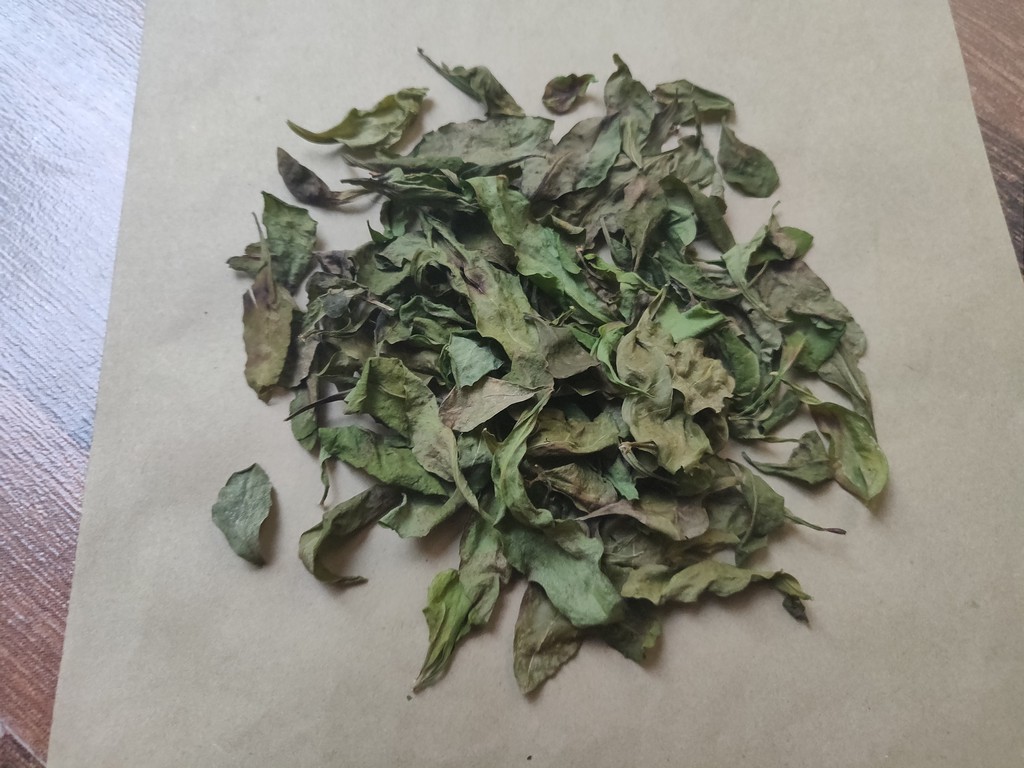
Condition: Dried
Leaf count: multiple
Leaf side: unknown